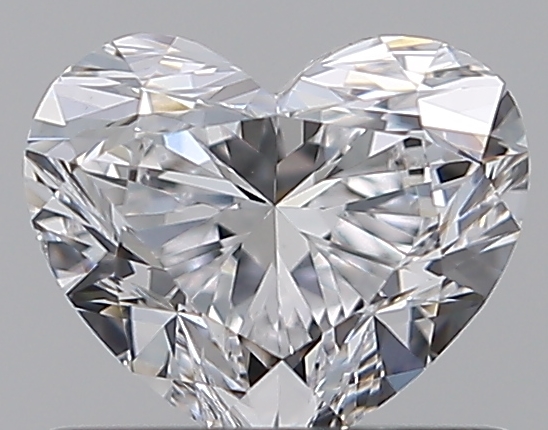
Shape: heart
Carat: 0.7
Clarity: VS2
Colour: D
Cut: EX
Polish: EX
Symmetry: EX
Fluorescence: N
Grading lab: GIA
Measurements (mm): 5.11 x 6.02 x 3.66